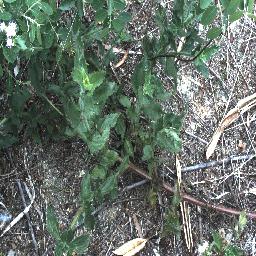
Label: siam_weed